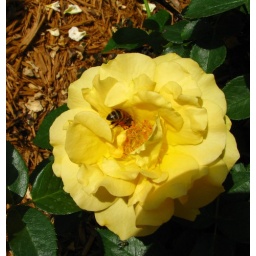
Note bee inside flower taken in rose garden between cinderella's castle and tomorrowland